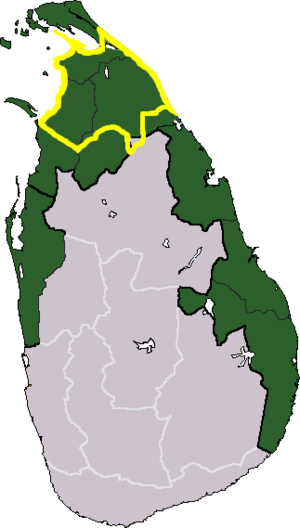
La guerre civile du Sri Lanka opposa, officiellement de 1983 à 2009, le gouvernement du Sri Lanka dominé par la majorité cinghalaise bouddhiste, et les Tigres de libération de l'Îlam tamoul, organisation séparatiste luttant pour la création du Tamil Eelam, un État indépendant dans l'Est et le Nord du pays, majoritairement peuplé de Tamouls de religion hindoue et chrétienne et aussi de musulmans. Le conflit fait 80 000 à 100 000 morts entre 1972 et 2009 selon l'ONU. Les Tamouls auraient bénéficié de traitement de faveur de la part des Britanniques pendant la colonisation, ce qui a déclenché des rivalités entre les deux communautés lorsque le nationalisme bouddhisme devint la politique officielle du Sri Lanka indépendant.
Le mouvement des Tigres de libération de l'Îlam Tamoul, régulièrement abrégé par LTTE, et souvent appelé simplement Tigres tamouls, est une organisation indépendantiste tamoule du Sri Lanka fondée en 1976 et dont le but affiché est l'indépendance de l'Eelam tamoul.